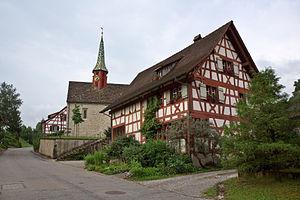
Le canton de Thurgovie est un canton de Suisse, dont le chef-lieu est Frauenfeld.